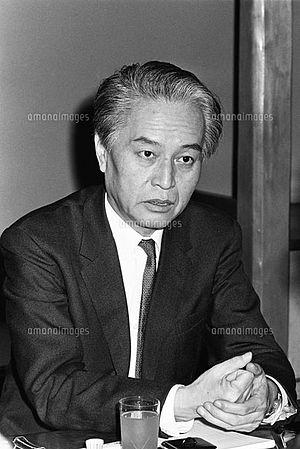
Ken Hirano, né le 30 octobre 1907 à Kyoto et mort le 3 avril 1978, est un écrivain et critique littéraire japonais.